The Expendables 2

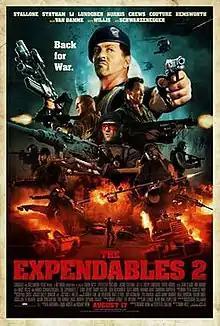
Theatrical release poster

The Expendables 2 is a 2012 American action film directed by Simon West, written by Richard Wenk and Sylvester Stallone and based on a story by Ken Kaufman, David Agosto and Wenk. Brian Tyler returned to score the film. It is the sequel to "The Expendables" (2010), and is the second installment in "The Expendables" film series. The film stars an ensemble cast of largely action film actors consisting of Sylvester Stallone, Jason Statham, Jet Li, Dolph Lundgren, Chuck Norris, Terry Crews, Randy Couture, Liam Hemsworth, Jean-Claude Van Damme, Bruce Willis, and Arnold Schwarzenegger. In the film, The Expendables undertakes a mission which evolves into a quest for revenge against rival mercenary Jean Vilain, who murders one of their own men and threatens the world with a deadly weapon.